Question: Please indicate a possible affordance area of bicycle that can be used for holding with hands
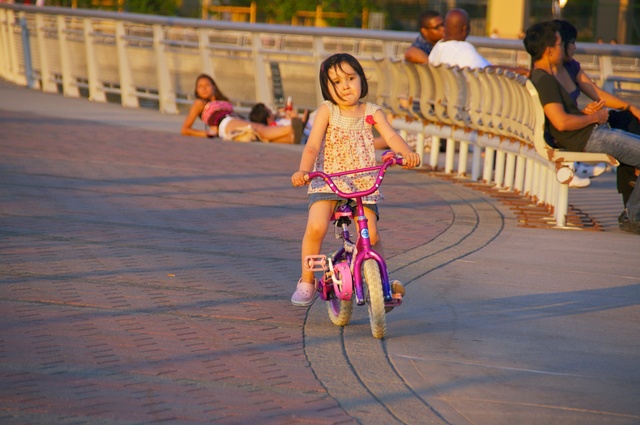
Answer: [333.227, 199.965, 354.842, 222.325]